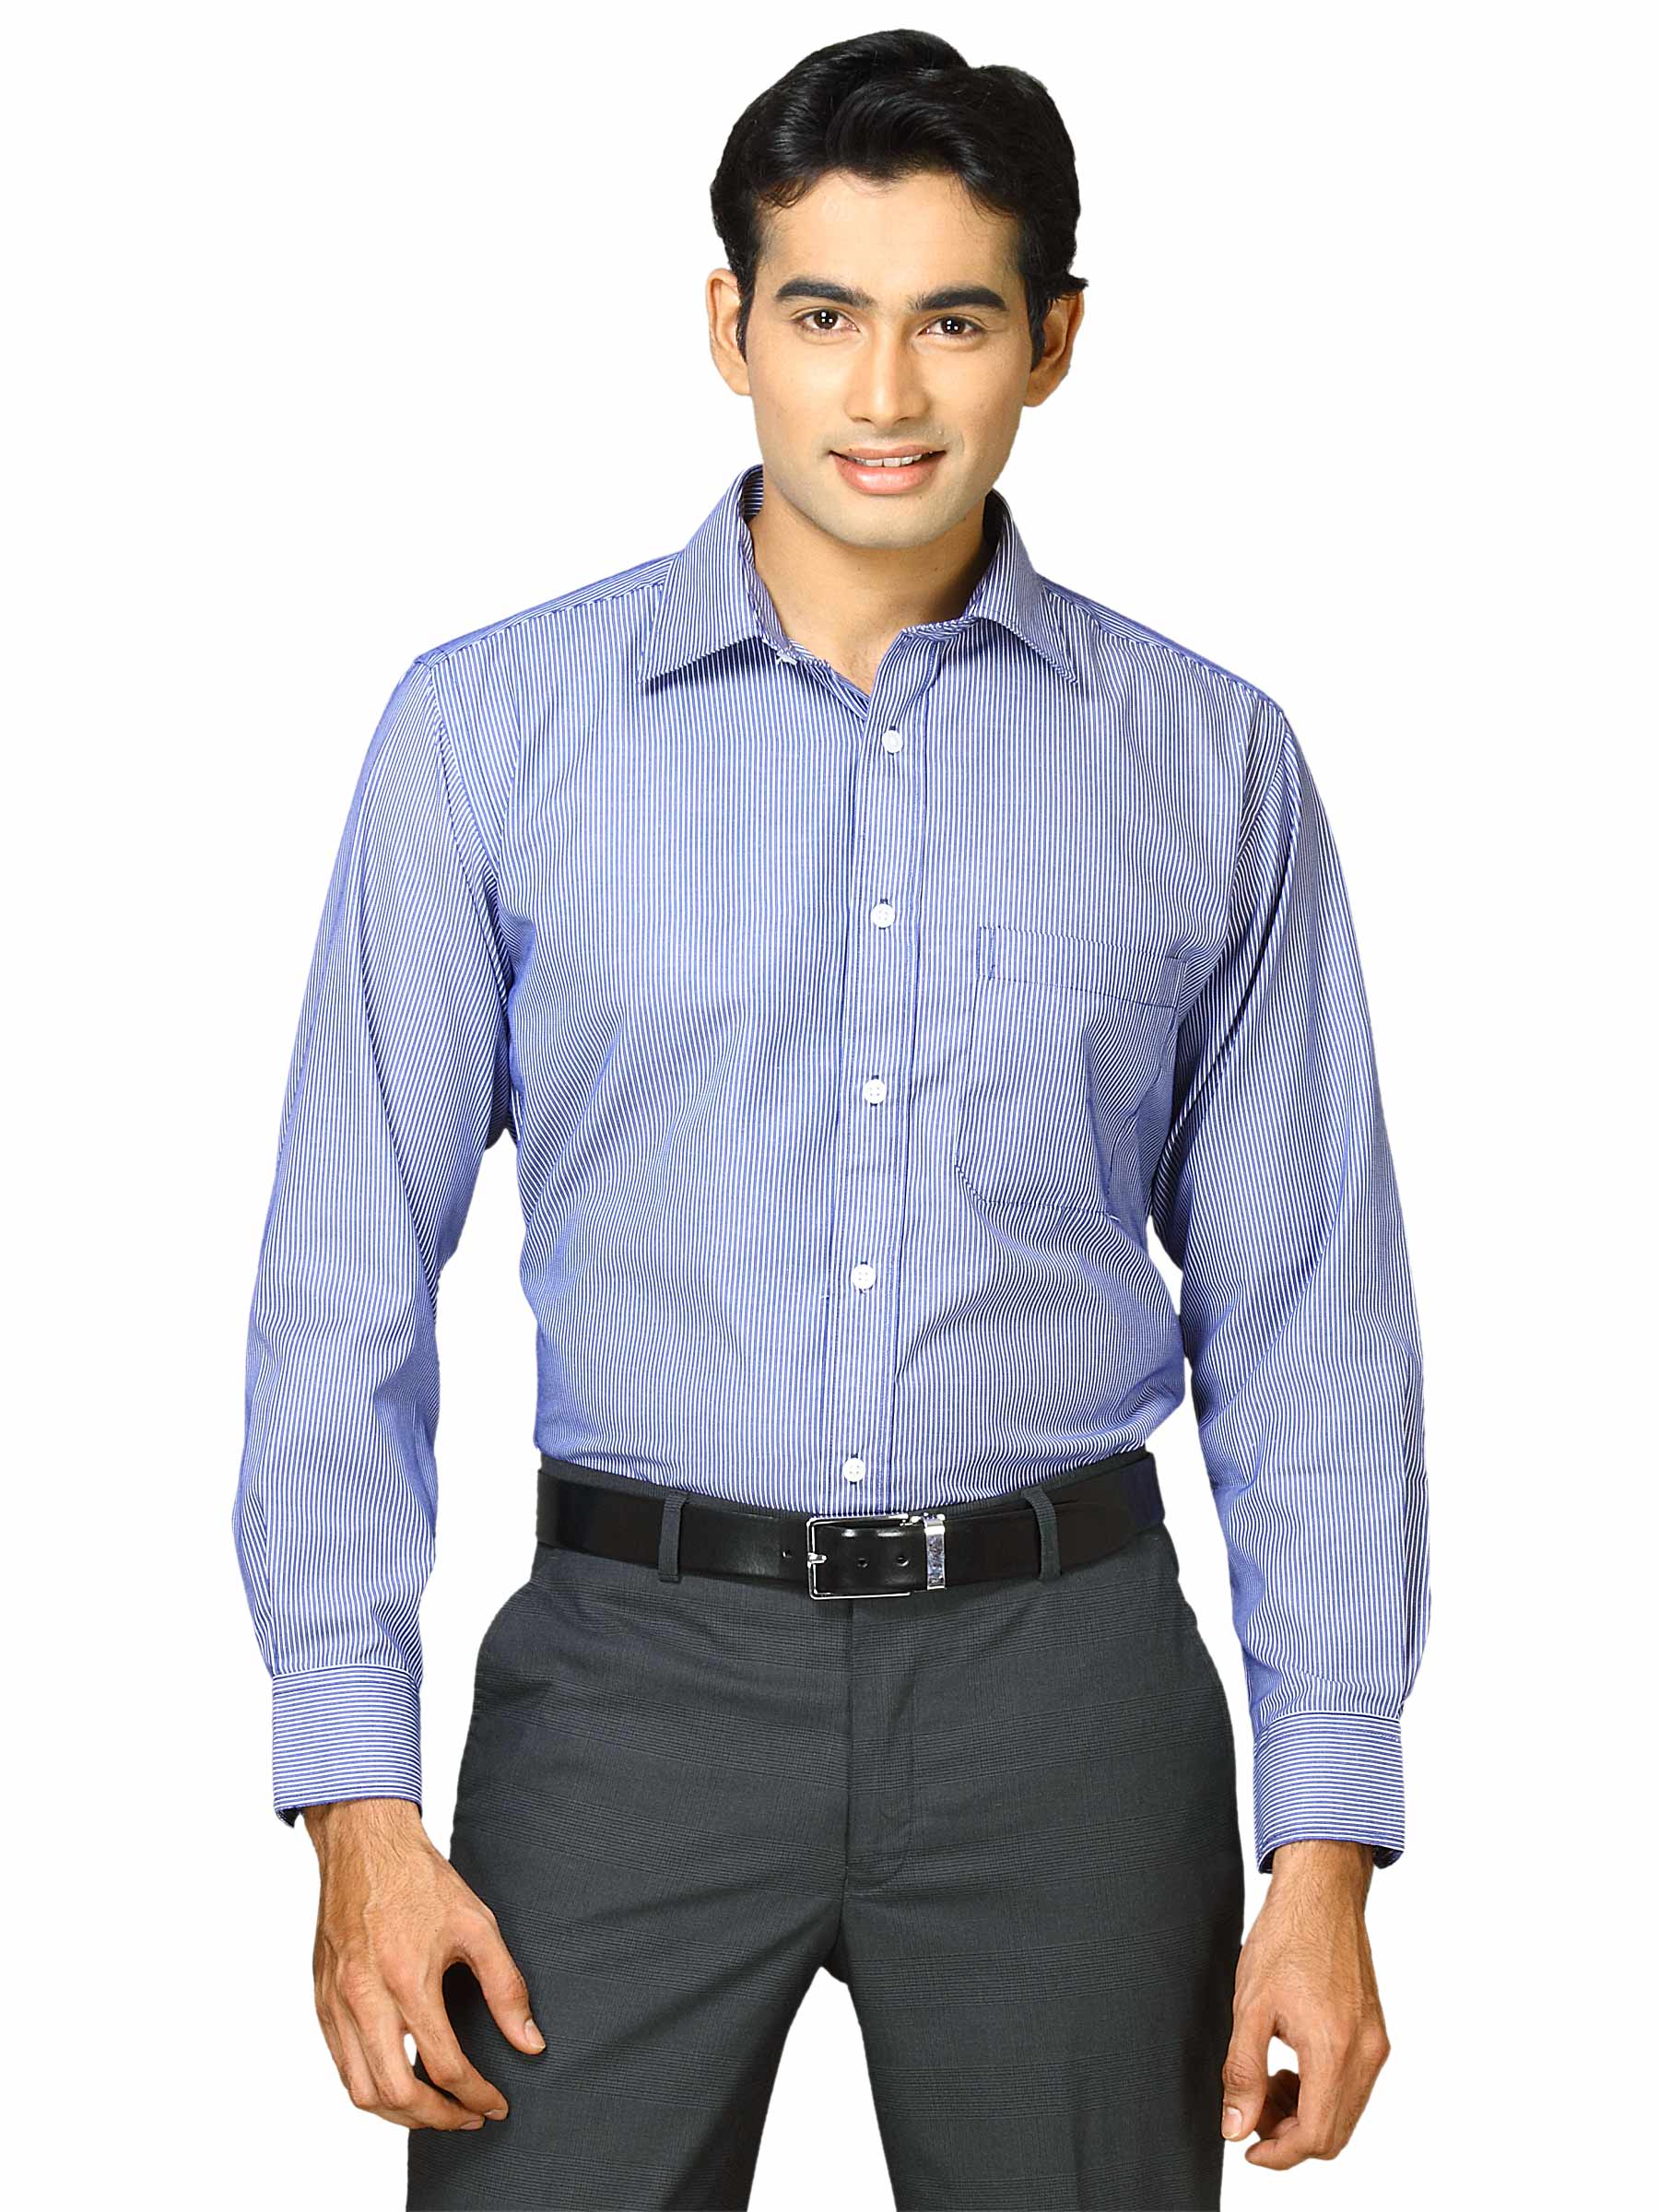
John Miller Men Blue stripes Blue Shirts
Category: Apparel / Topwear / Shirts
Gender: Men
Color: Blue
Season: Fall 2011
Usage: Formal